Revolution (novel)

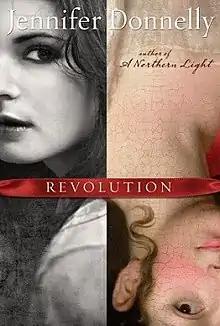
First edition (US)

Revolution is a young adult historical fiction novel by Jennifer Donnelly about a girl named Andi Alpers who is struggling with drugs, thoughts of suicide, and the way her family has fallen apart after the death of her ten-year-old brother. When her father takes her with him to Paris on a business trip to ensure she works on her school thesis, Andi discovers a journal written by a girl her age, Alexandrine Paradis, two centuries earlier which has its own tragedies inside. "Revolution" was an Amazon Best Book of the Year (2010) and honored by Kirkus Reviews and School Library Journal; the audiobook version received a 2011 American Library Association Odyssey Honor.